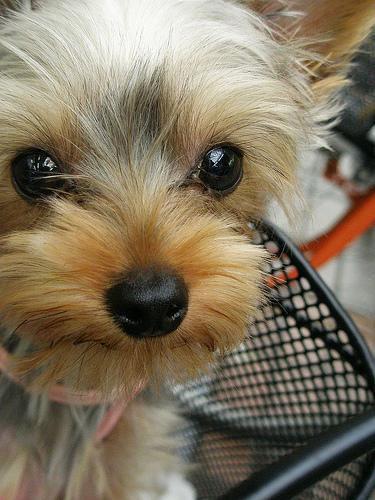
Yorkshire_terrier